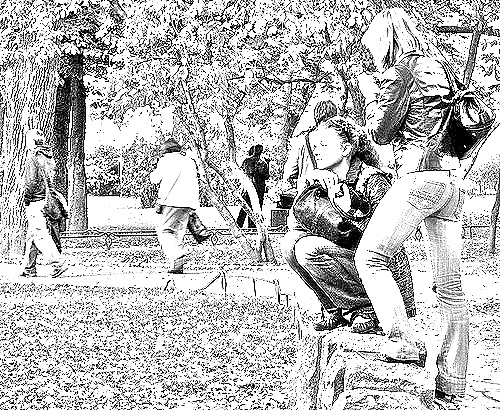
Portrait style: Sketch Portrait